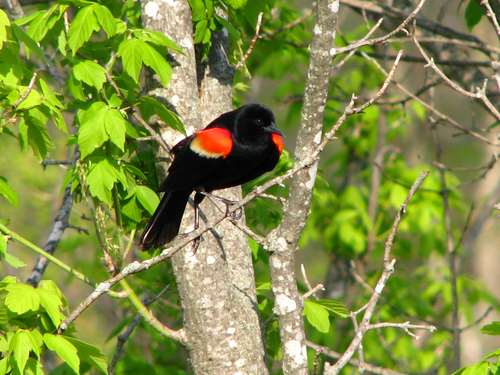
this bird is completely black except for a burst of red coverts with a hint of a yellow wingbar.
this bird has a black crown, a black breast, and a small bill
this is a black bird with a red wing and a pointy beak.
a small black bird with black eyes, black bill and brite orange and yellow splotches on its wings.
a black bird with large, bright-colored shoulders that are orange-red with a layer of light yellow underneath.
a medium sized bird with a small bill and a black breastthe bird has a black crown, long black outer rectrice and black wingbars spotted with orange.
this bird has wings that are black and has a patch of red and yellow
this bird has a black breast, belly, bill, and head
this bird has a black bill, black belly, and breast
Species: Red Winged Blackbird